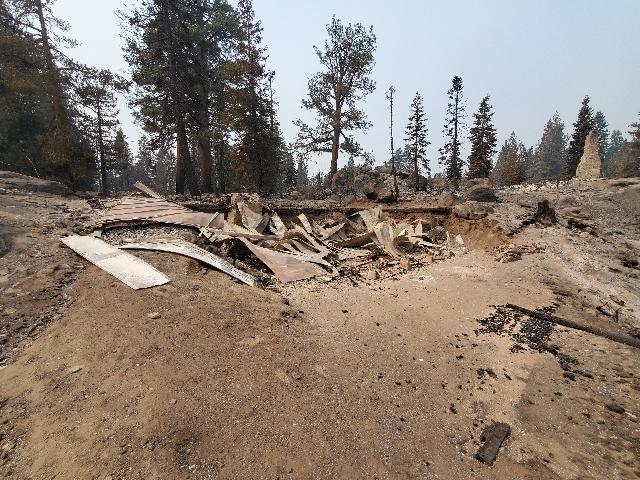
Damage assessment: destroyed